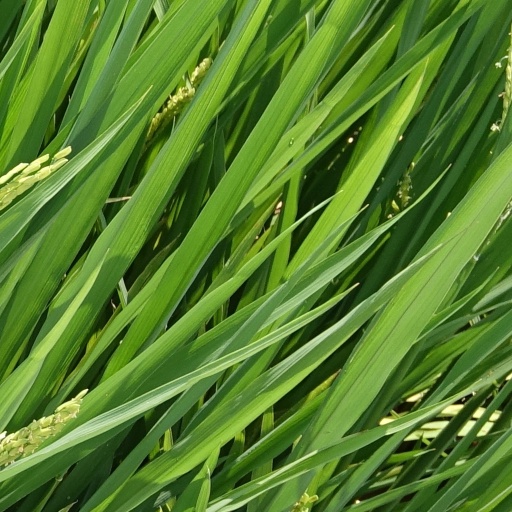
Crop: rice